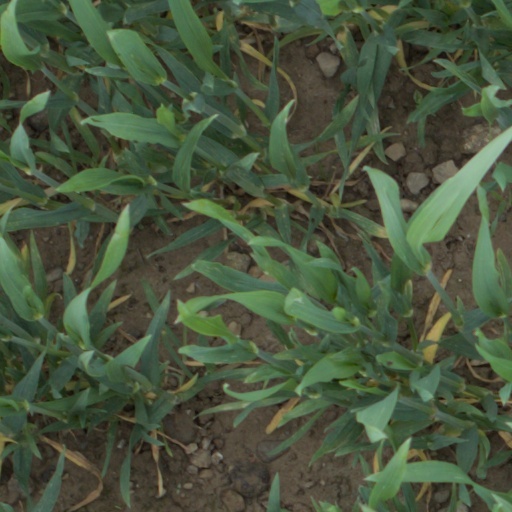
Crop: wheat